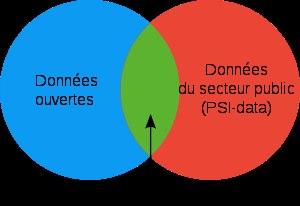
Les données biomédicales ouvertes révèlent que la médecine et l’open data sont deux domaines qui entretiennent des relations nouvelles, complexes, en pleine évolution et parfois apparemment contradictoires. En effet, introduire l'open data dans le monde médical, vise à répondre à deux enjeux parfois a priori opposés :